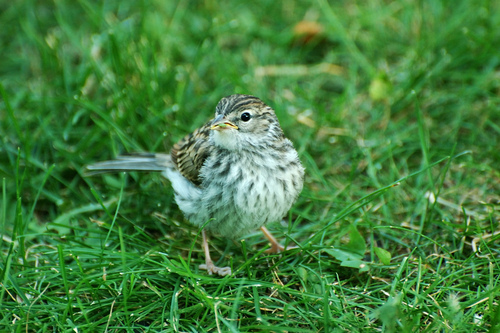
this bird has a small yellow beak and tiny black eyes, surround by brown feathers, laced with dark brown stripes and a white belly.
small bird with a yellow beak and white, brown and black speckled chest and wings.
this small bird has a white breast with brown line markings and variously shaded brown wings.
bird with small beak that is yellow, and brown tarsus and feet, gray outer rectrices
this small bird has a compact body with a tiny, pointed beak, white dappled feathers, a longish tail and brown wings.
this rotund little bird has a speckle pattern on its throat and belly, and brown stripes from its cap to its wings.
this bird is white with brown and has a very short beak.
this bird has wings that are brown and has a white belly
this very small bird has a tiny yellow beak, a white belly spotted with brown and tan tarsus and feet.
this bird has wings that are brown and has a white belly
Species: Grasshopper Sparrow